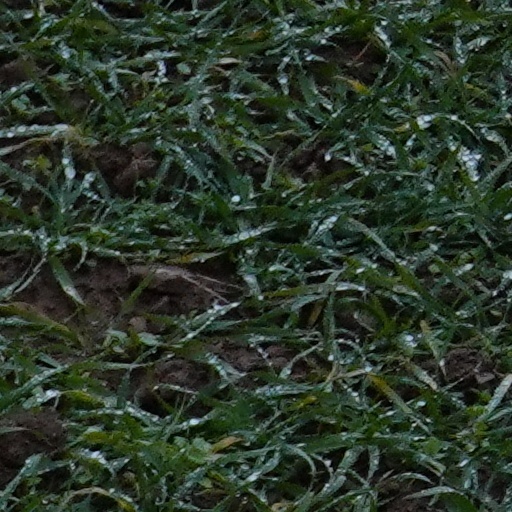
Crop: wheat